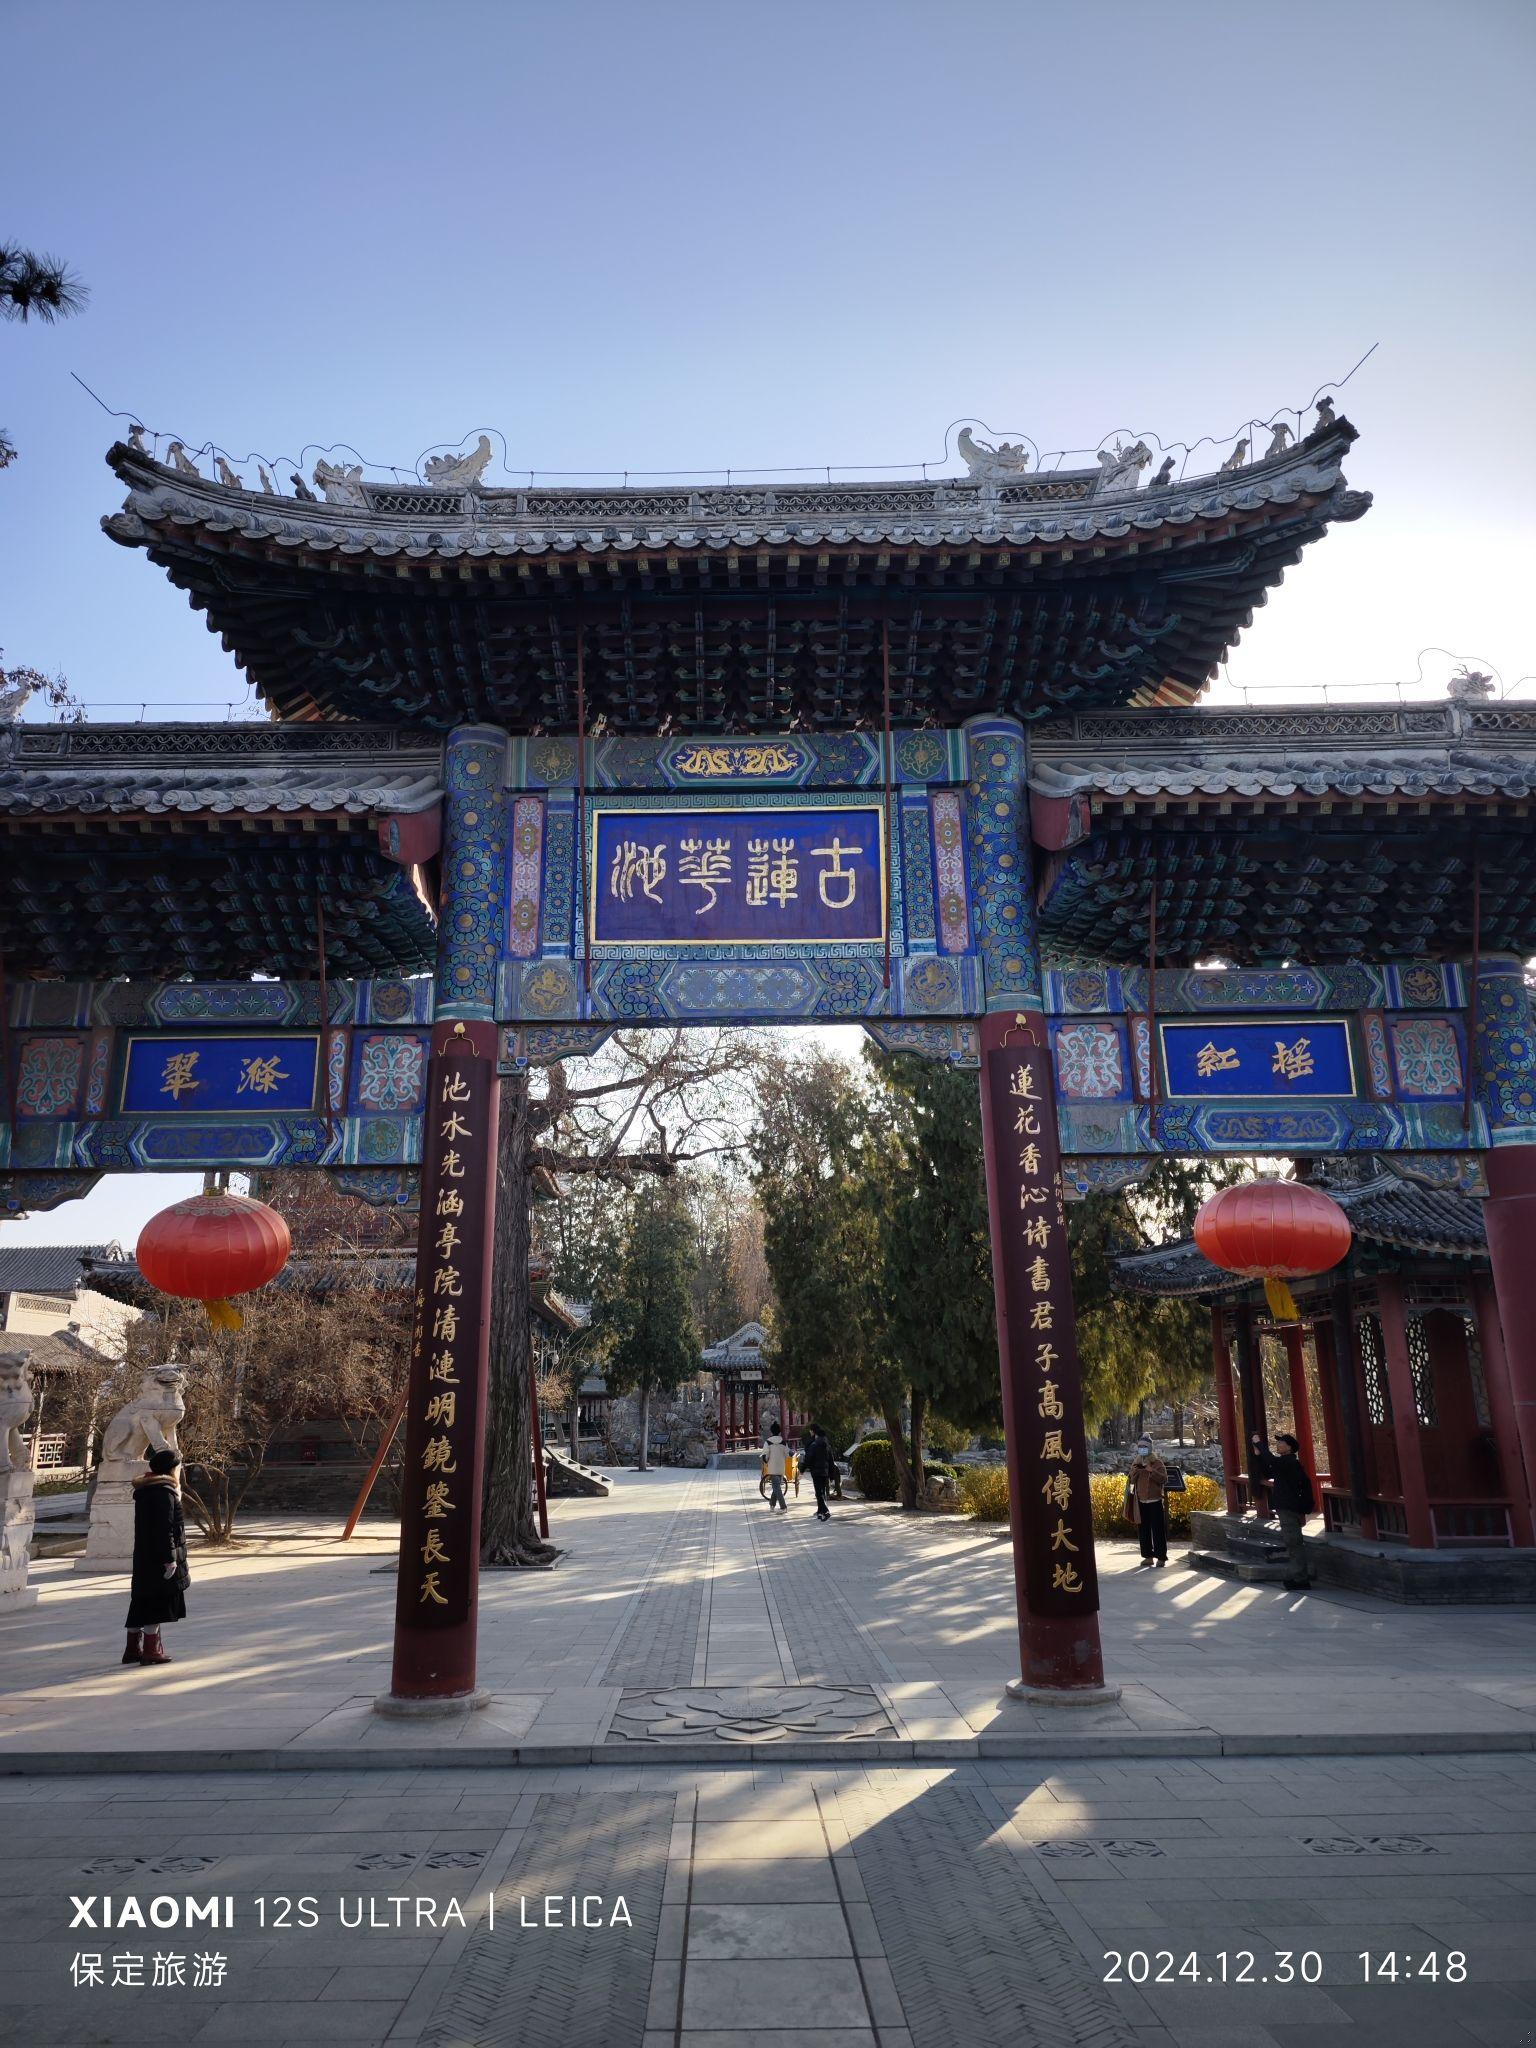
地标名称：莲池书院
所在城市：保定市·莲池区